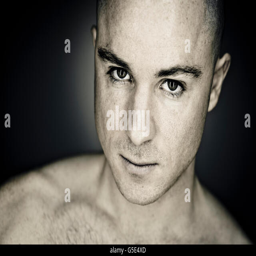
young man with a bald head , portrait